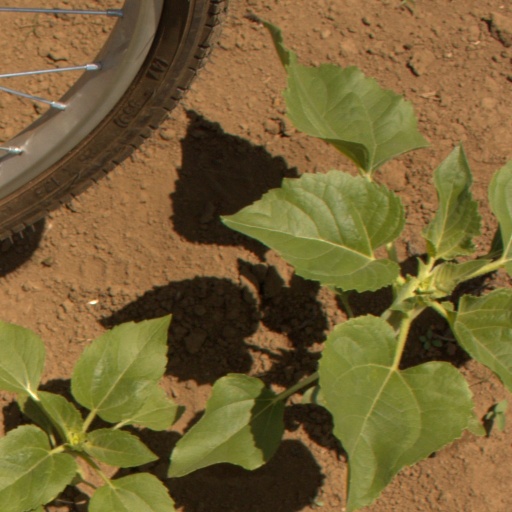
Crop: Jerusalem artichoke